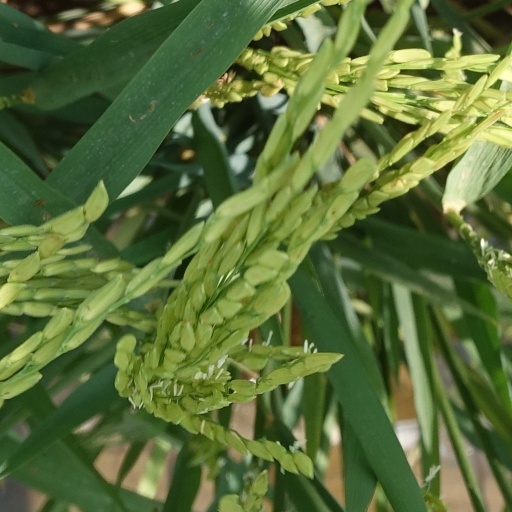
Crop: rice